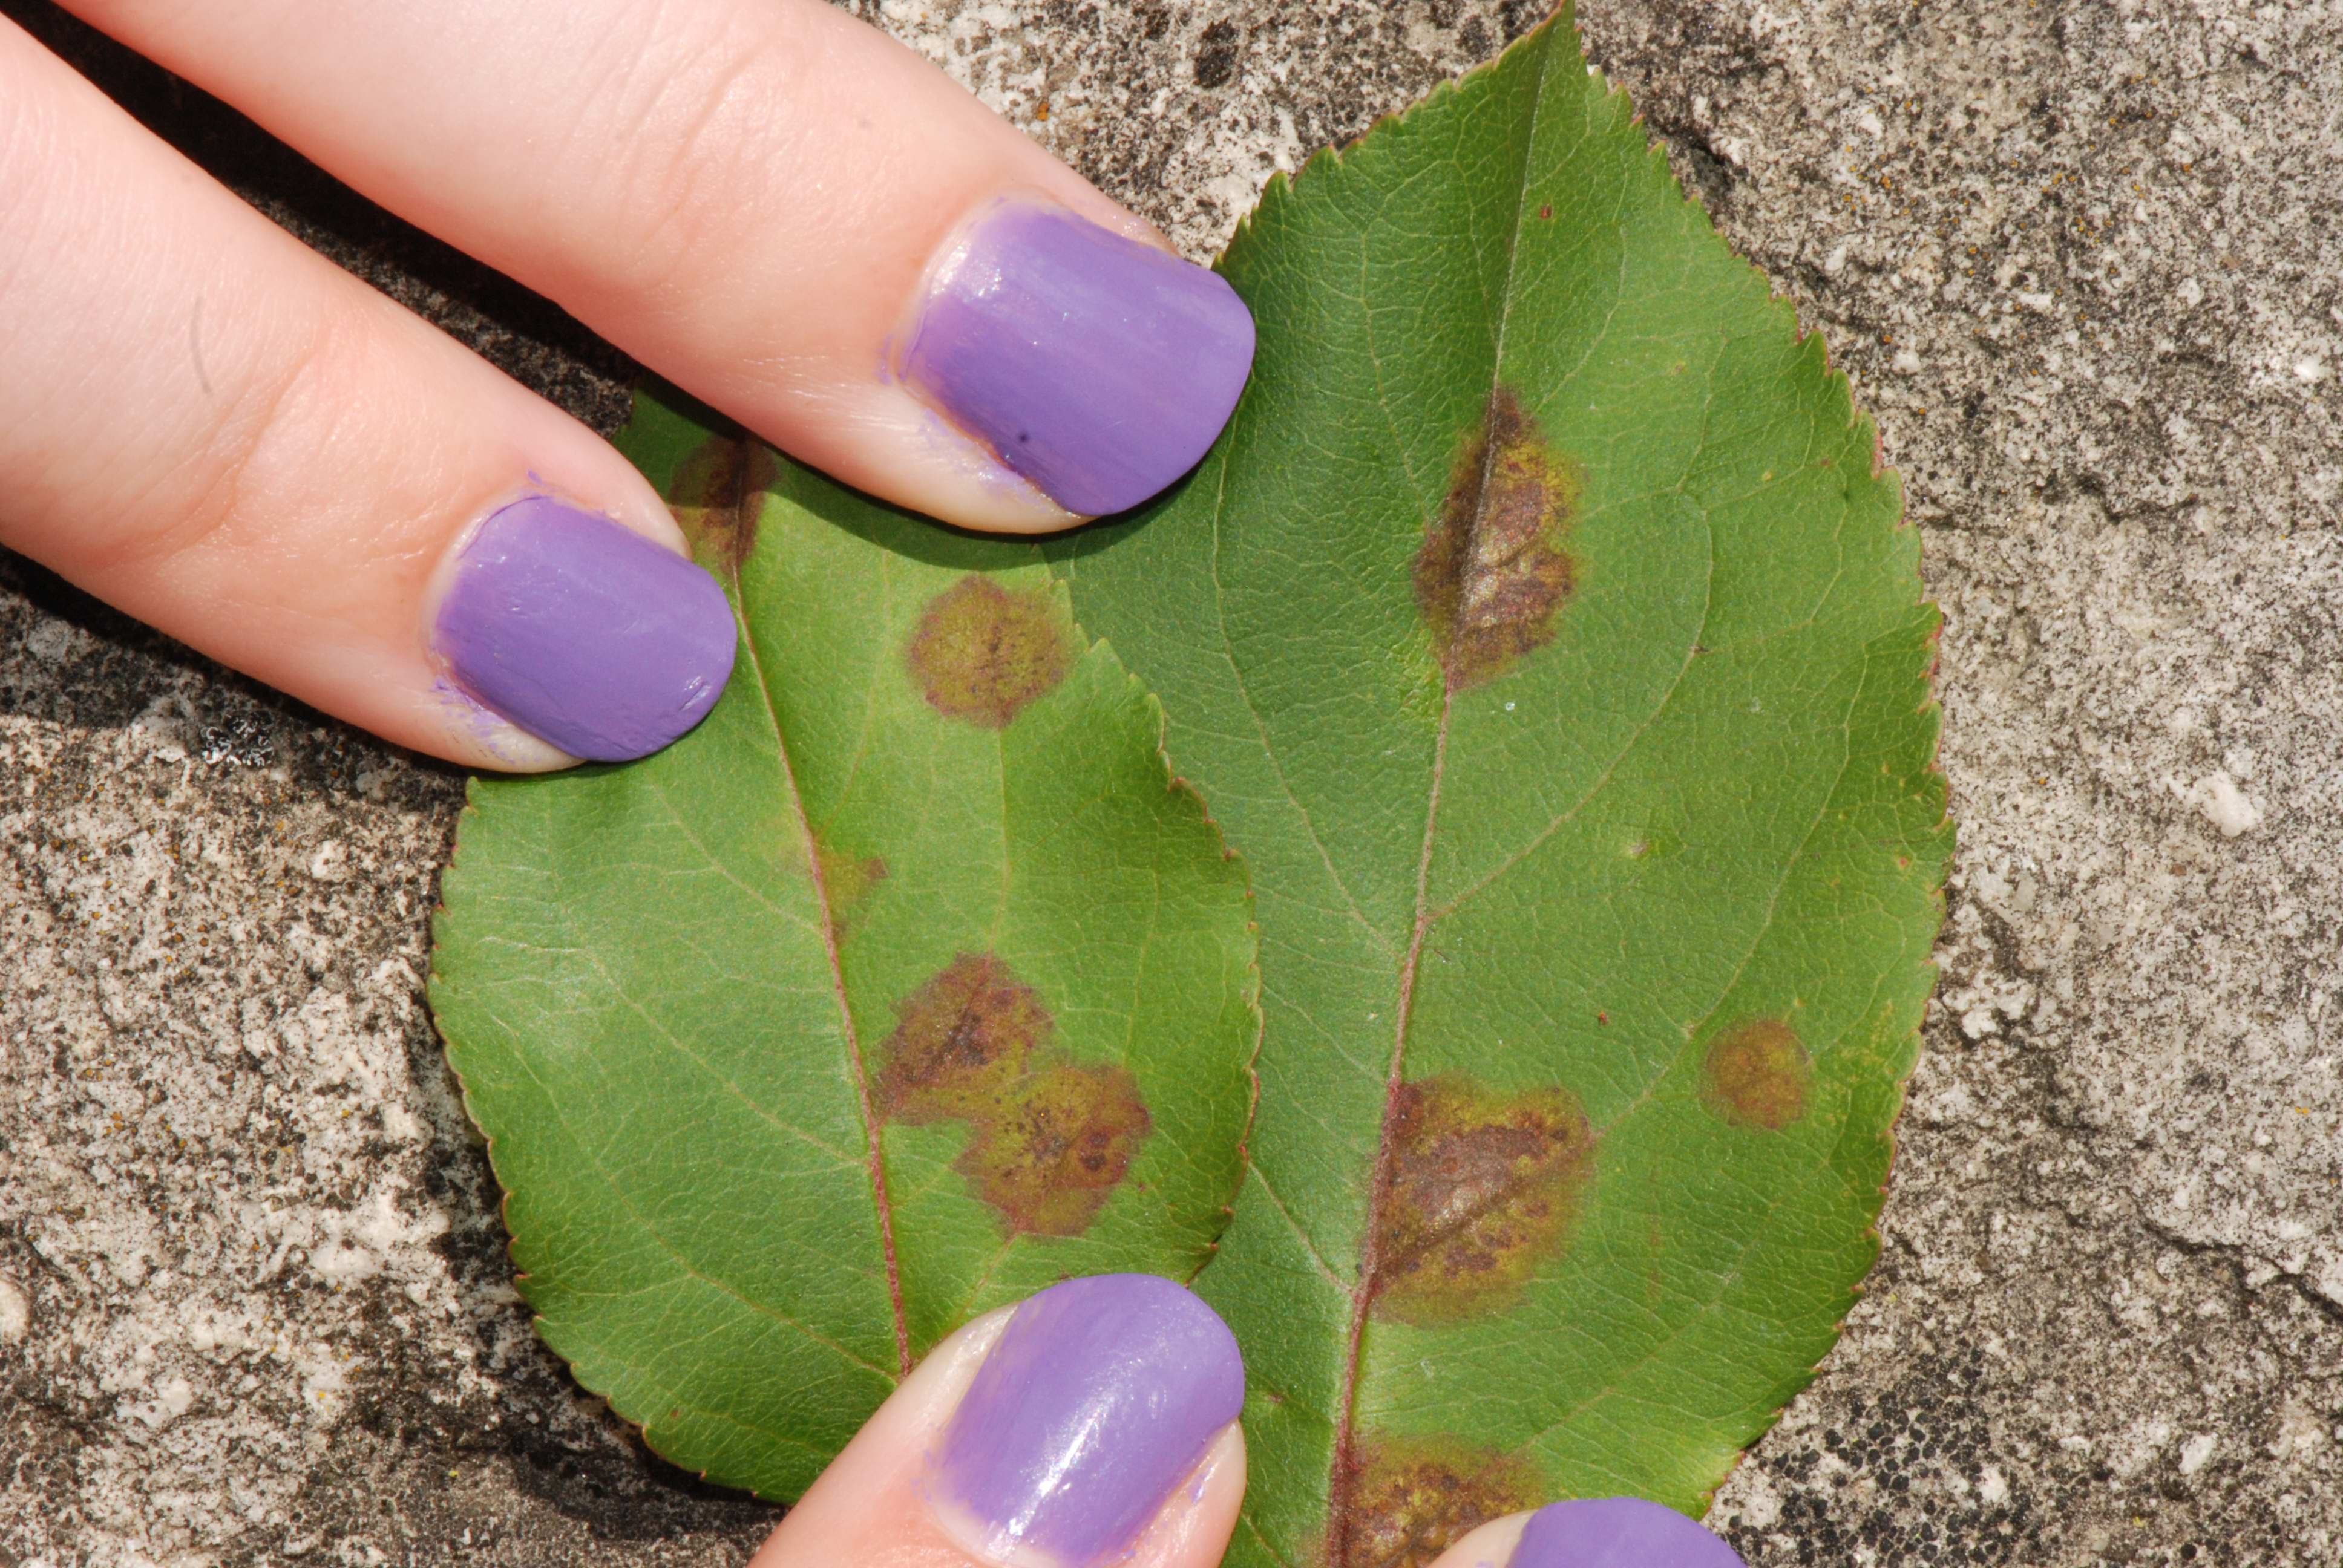
Labels: Apple Scab Leaf, Apple Scab Leaf